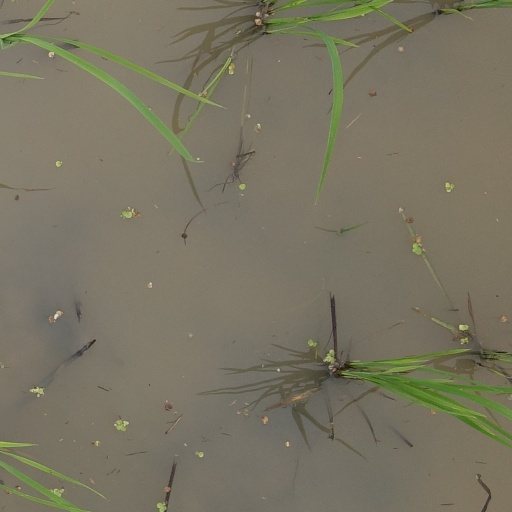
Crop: rice